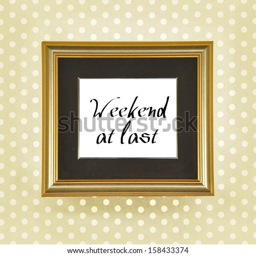
weekend at last note in a retro frame on a dotted beige background